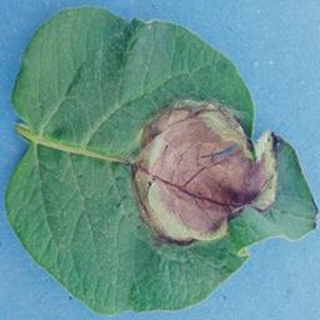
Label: potato_late_blight